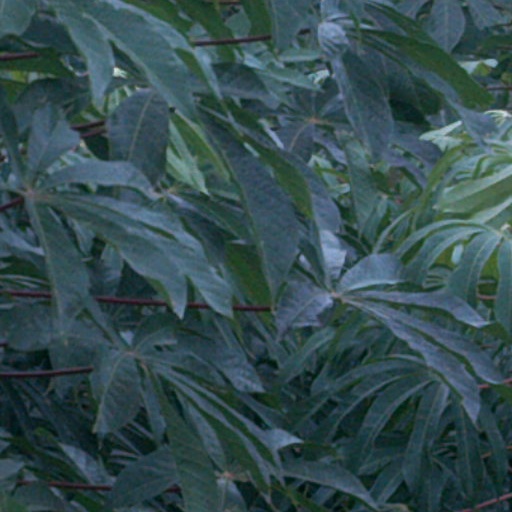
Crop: cassava